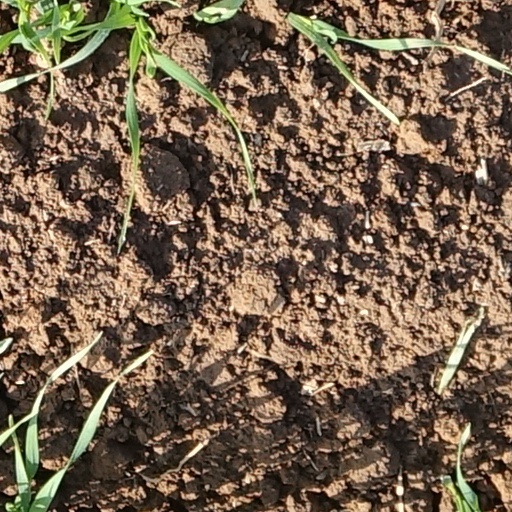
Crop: wheat